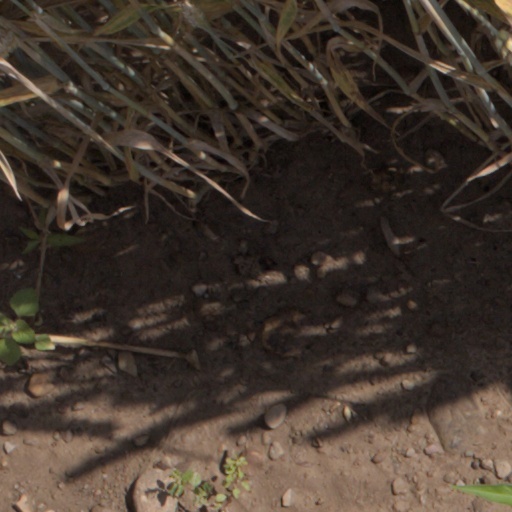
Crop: wheat